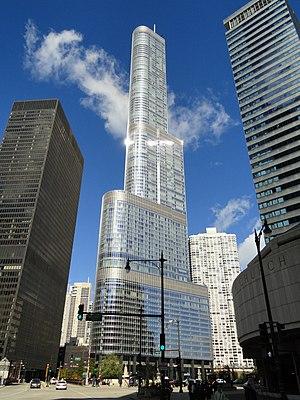
Le Trump International Hotel and Tower est un gratte-ciel résidentiel et hôtelier situé au 401 North Wabash Avenue dans le secteur de Near North Side à Chicago, dans l'État de l'Illinois aux États-Unis. Le gratte-ciel porte le nom de son propriétaire, le multimilliardaire américain et 45ᵉ président des États-Unis Donald Trump.